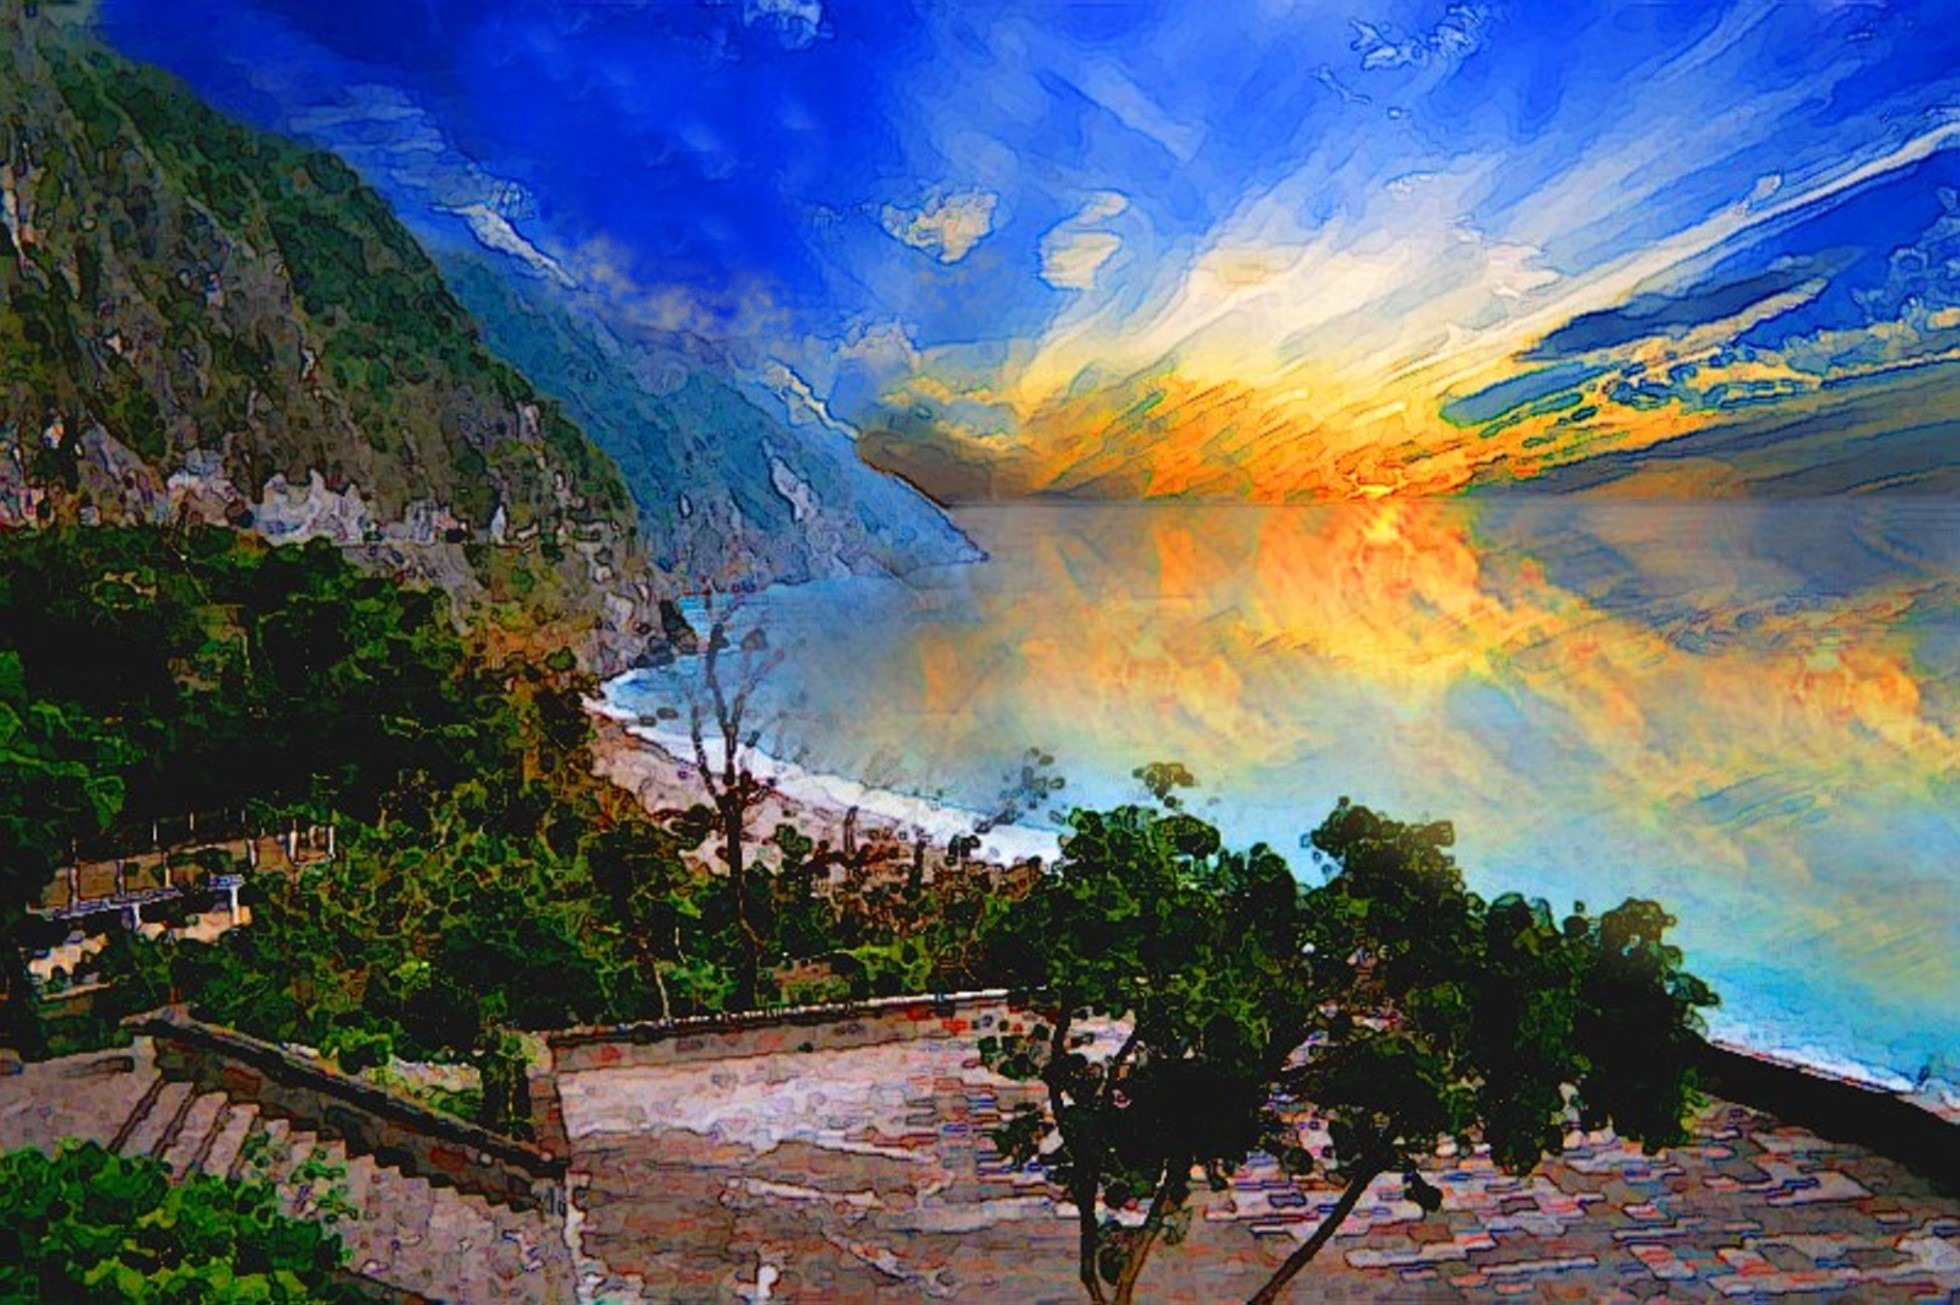
landscape, coast, mountain, sunset, reflection, fire, blue, oil painting, geological phenomenon, kasumi, the impressionists